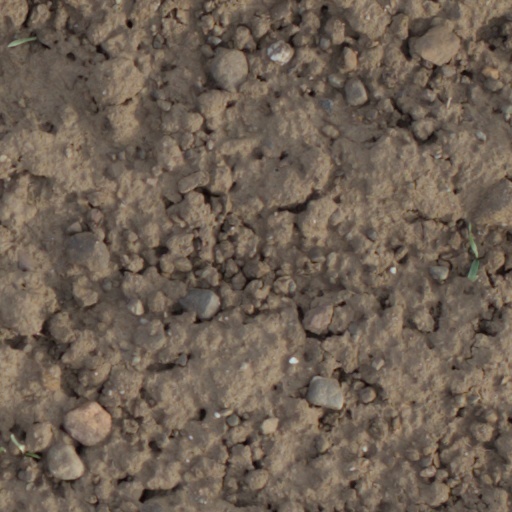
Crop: wheat